The Seven of Daran: Battle of Pareo Rock

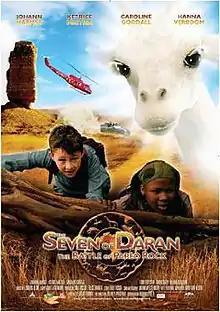
Theatrical release poster

The Seven of Daran: Battle of Pareo Rock is a 2008 English-language Dutch adventure film directed by Lourens Blok. It is the first of a planned series of seven films, which may be made depending on the success. It was filmed in South Africa and Namibia.